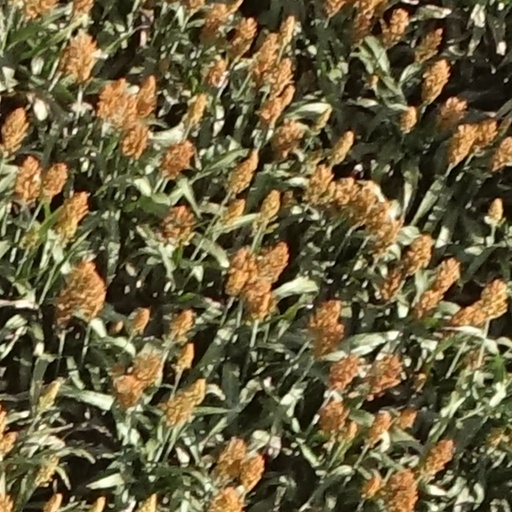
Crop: sorghum